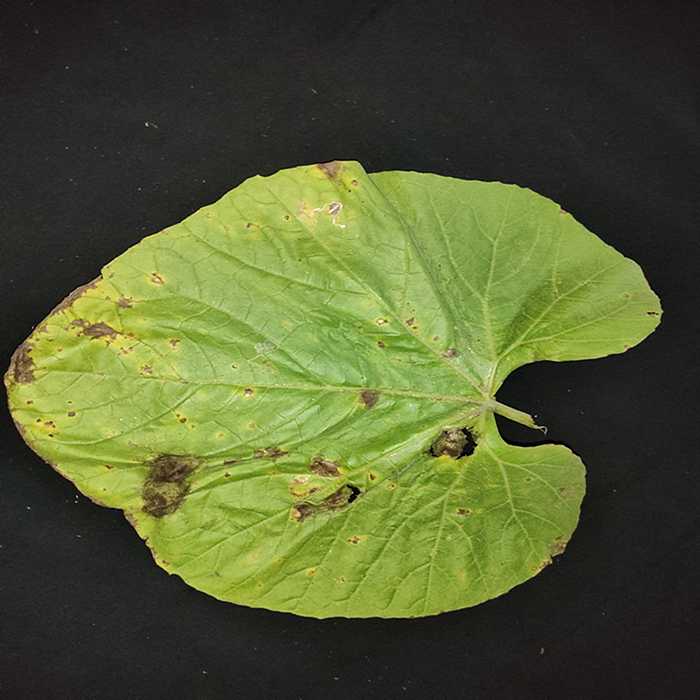
Plant: Bottle gourd
Label: Downey mildew